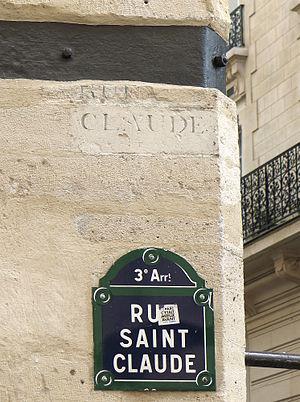
Rue Saint-Claude (ancien nom gravé) - Paris III
La rue Saint-Claude est une voie située dans le quartier des Archives du 3ᵉ arrondissement de Paris.